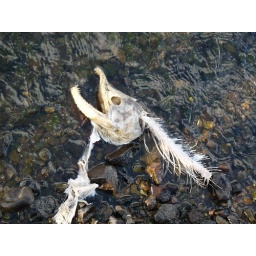
Remnant of the fish who spawn and die in the river every year. The reason the eagles are still around....